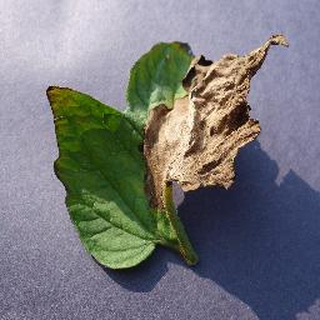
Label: tomato_late_blight